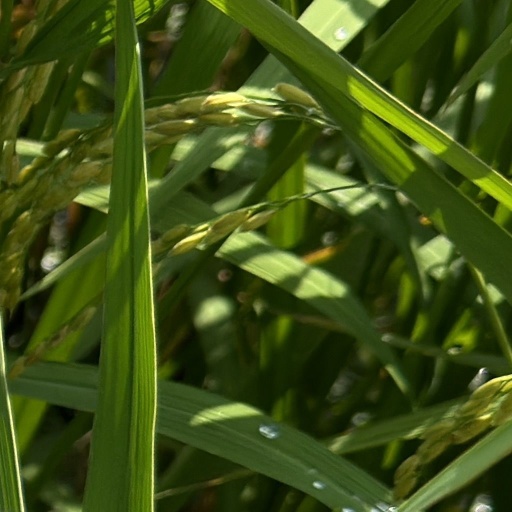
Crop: rice